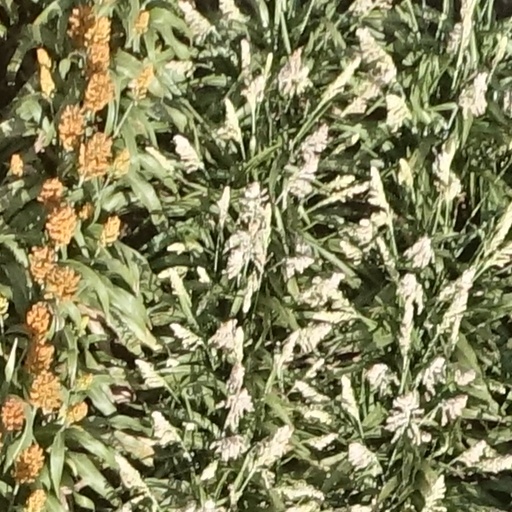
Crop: sorghum